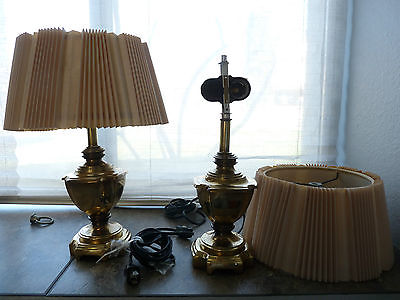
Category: lamp